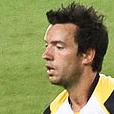
Age: 30